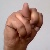
The image shows a hand gesture representing the letter 'N' in Indian Sign Language.